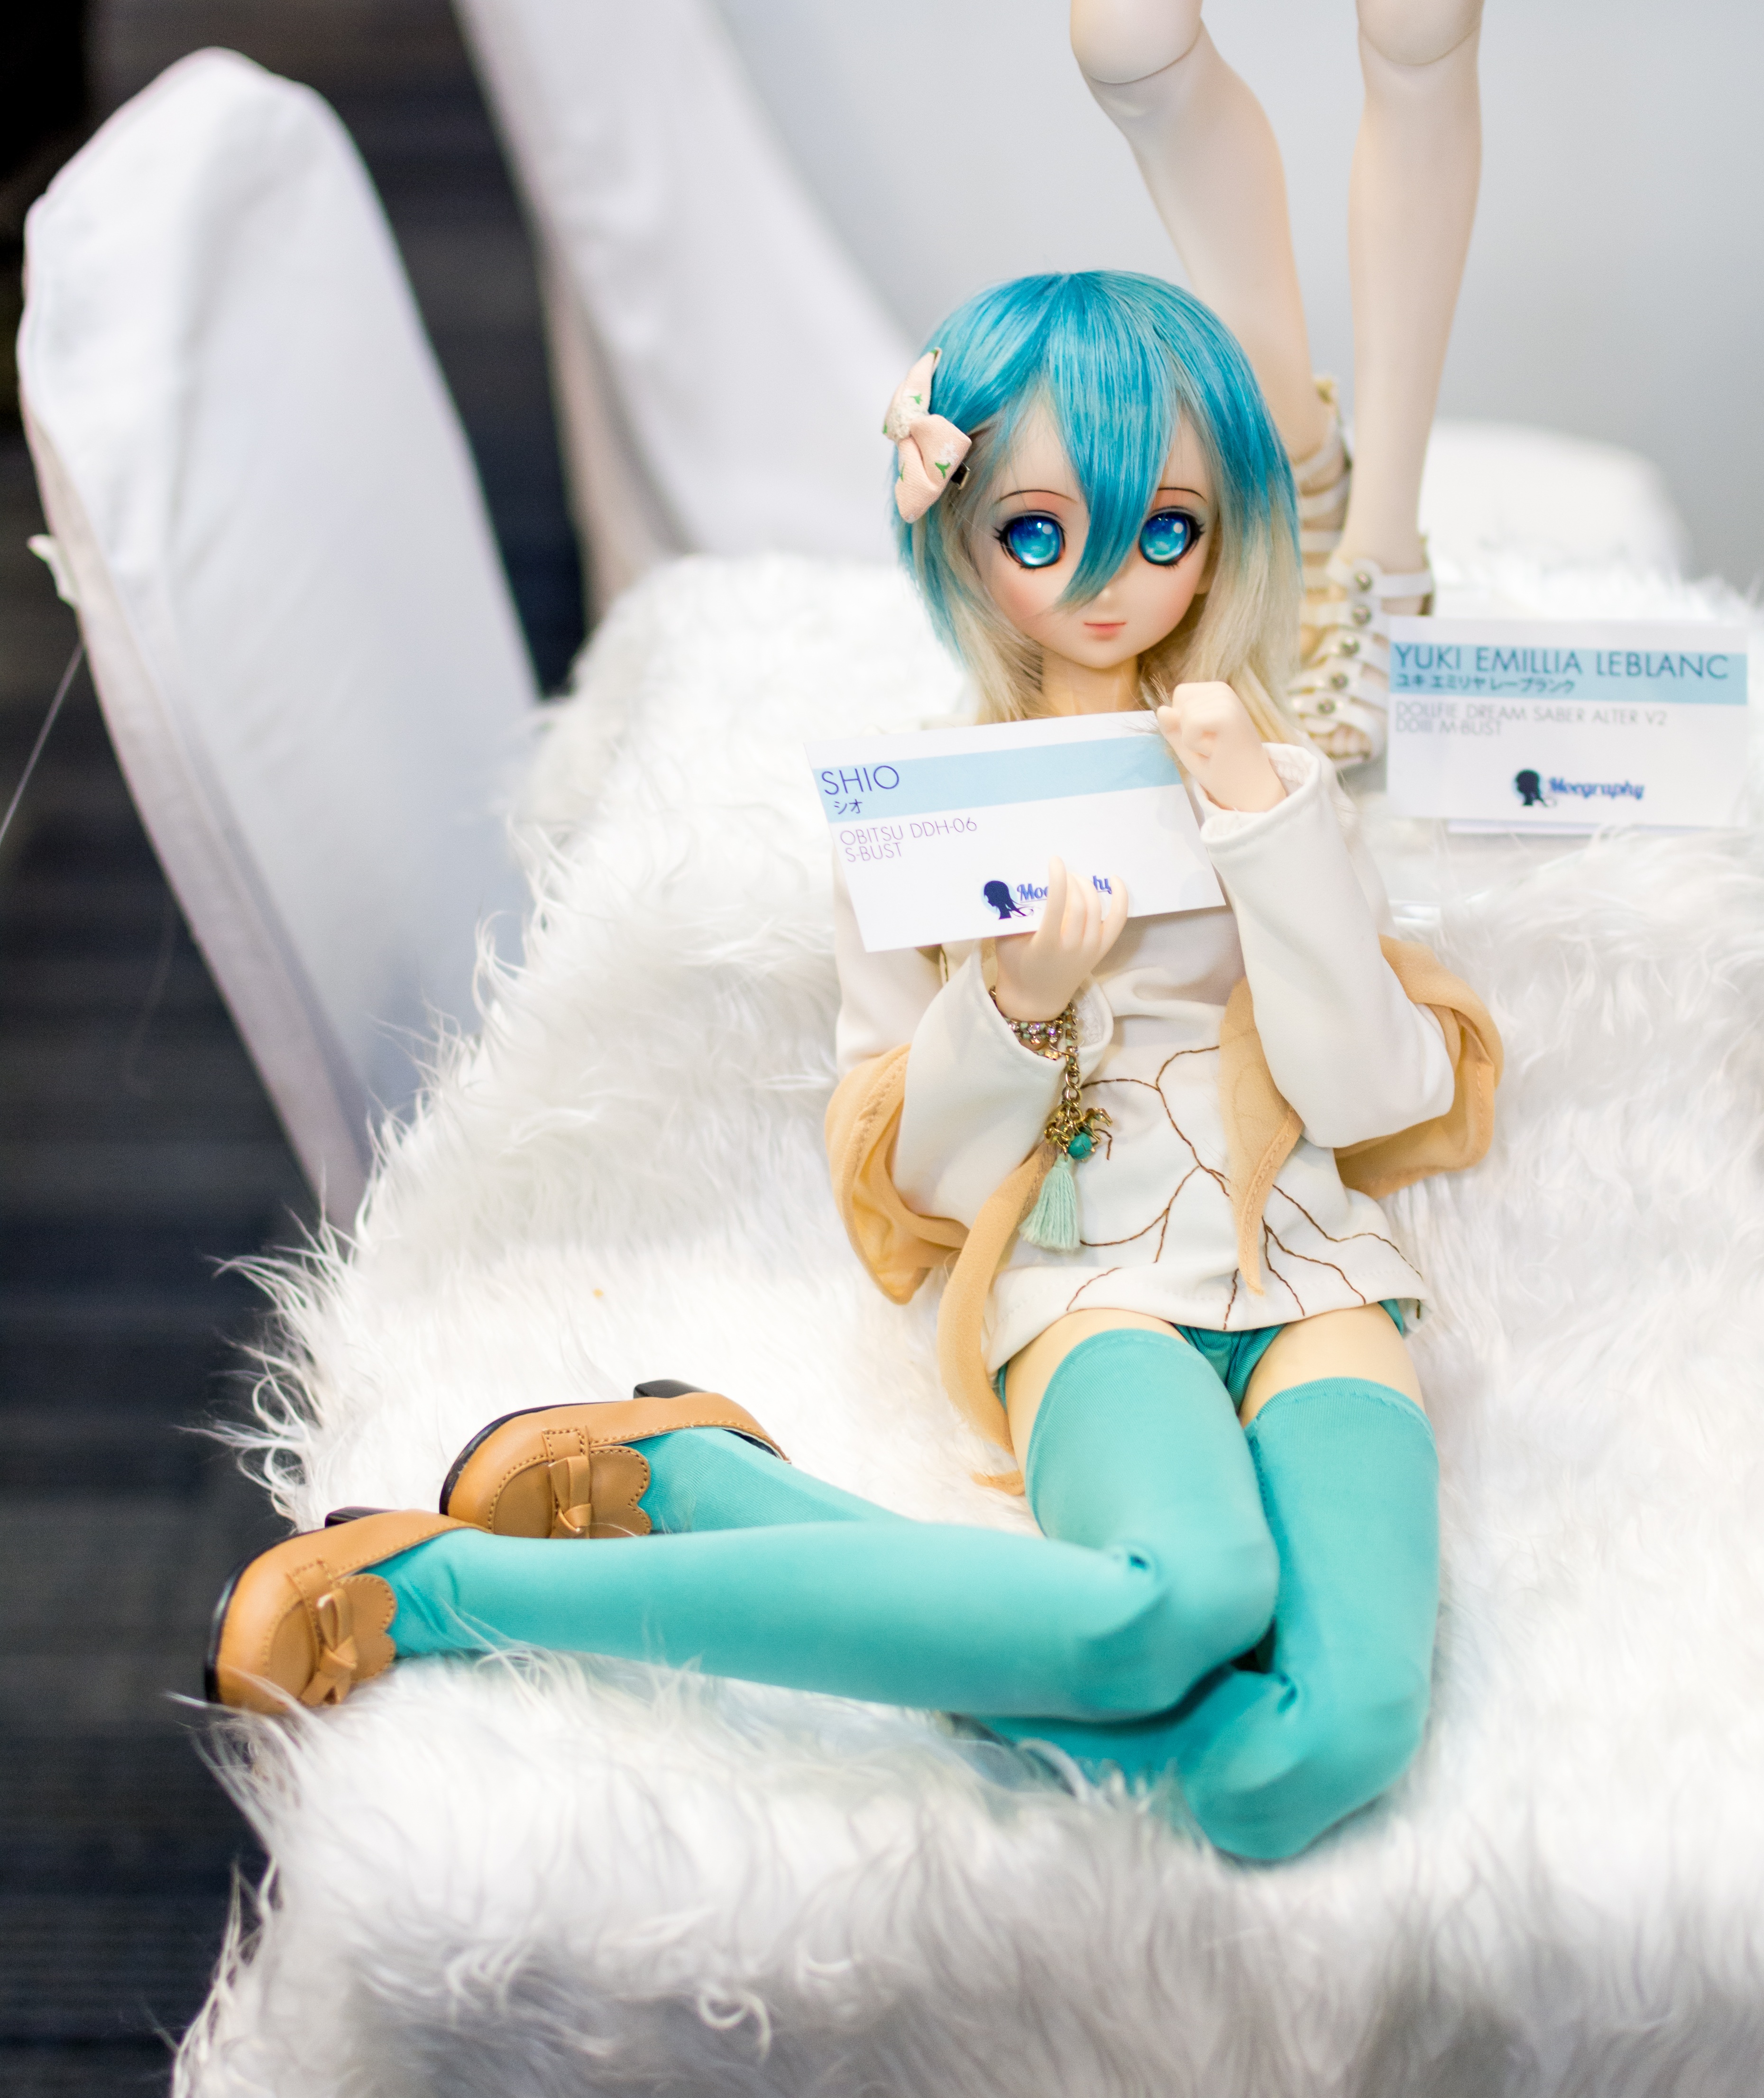
blue, clothing, toy, doll, figure, figurine, costume, anime, stuffed toy, dollfie